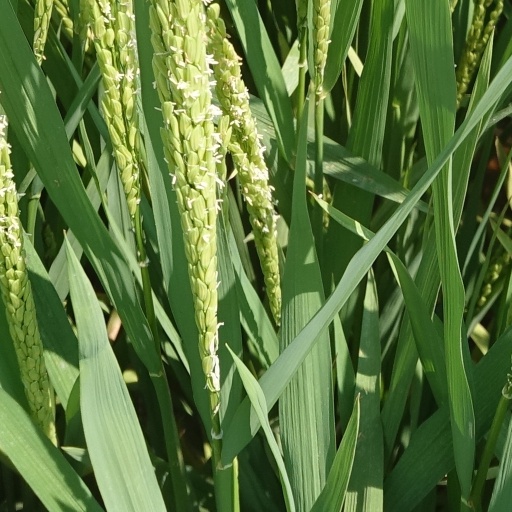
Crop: rice